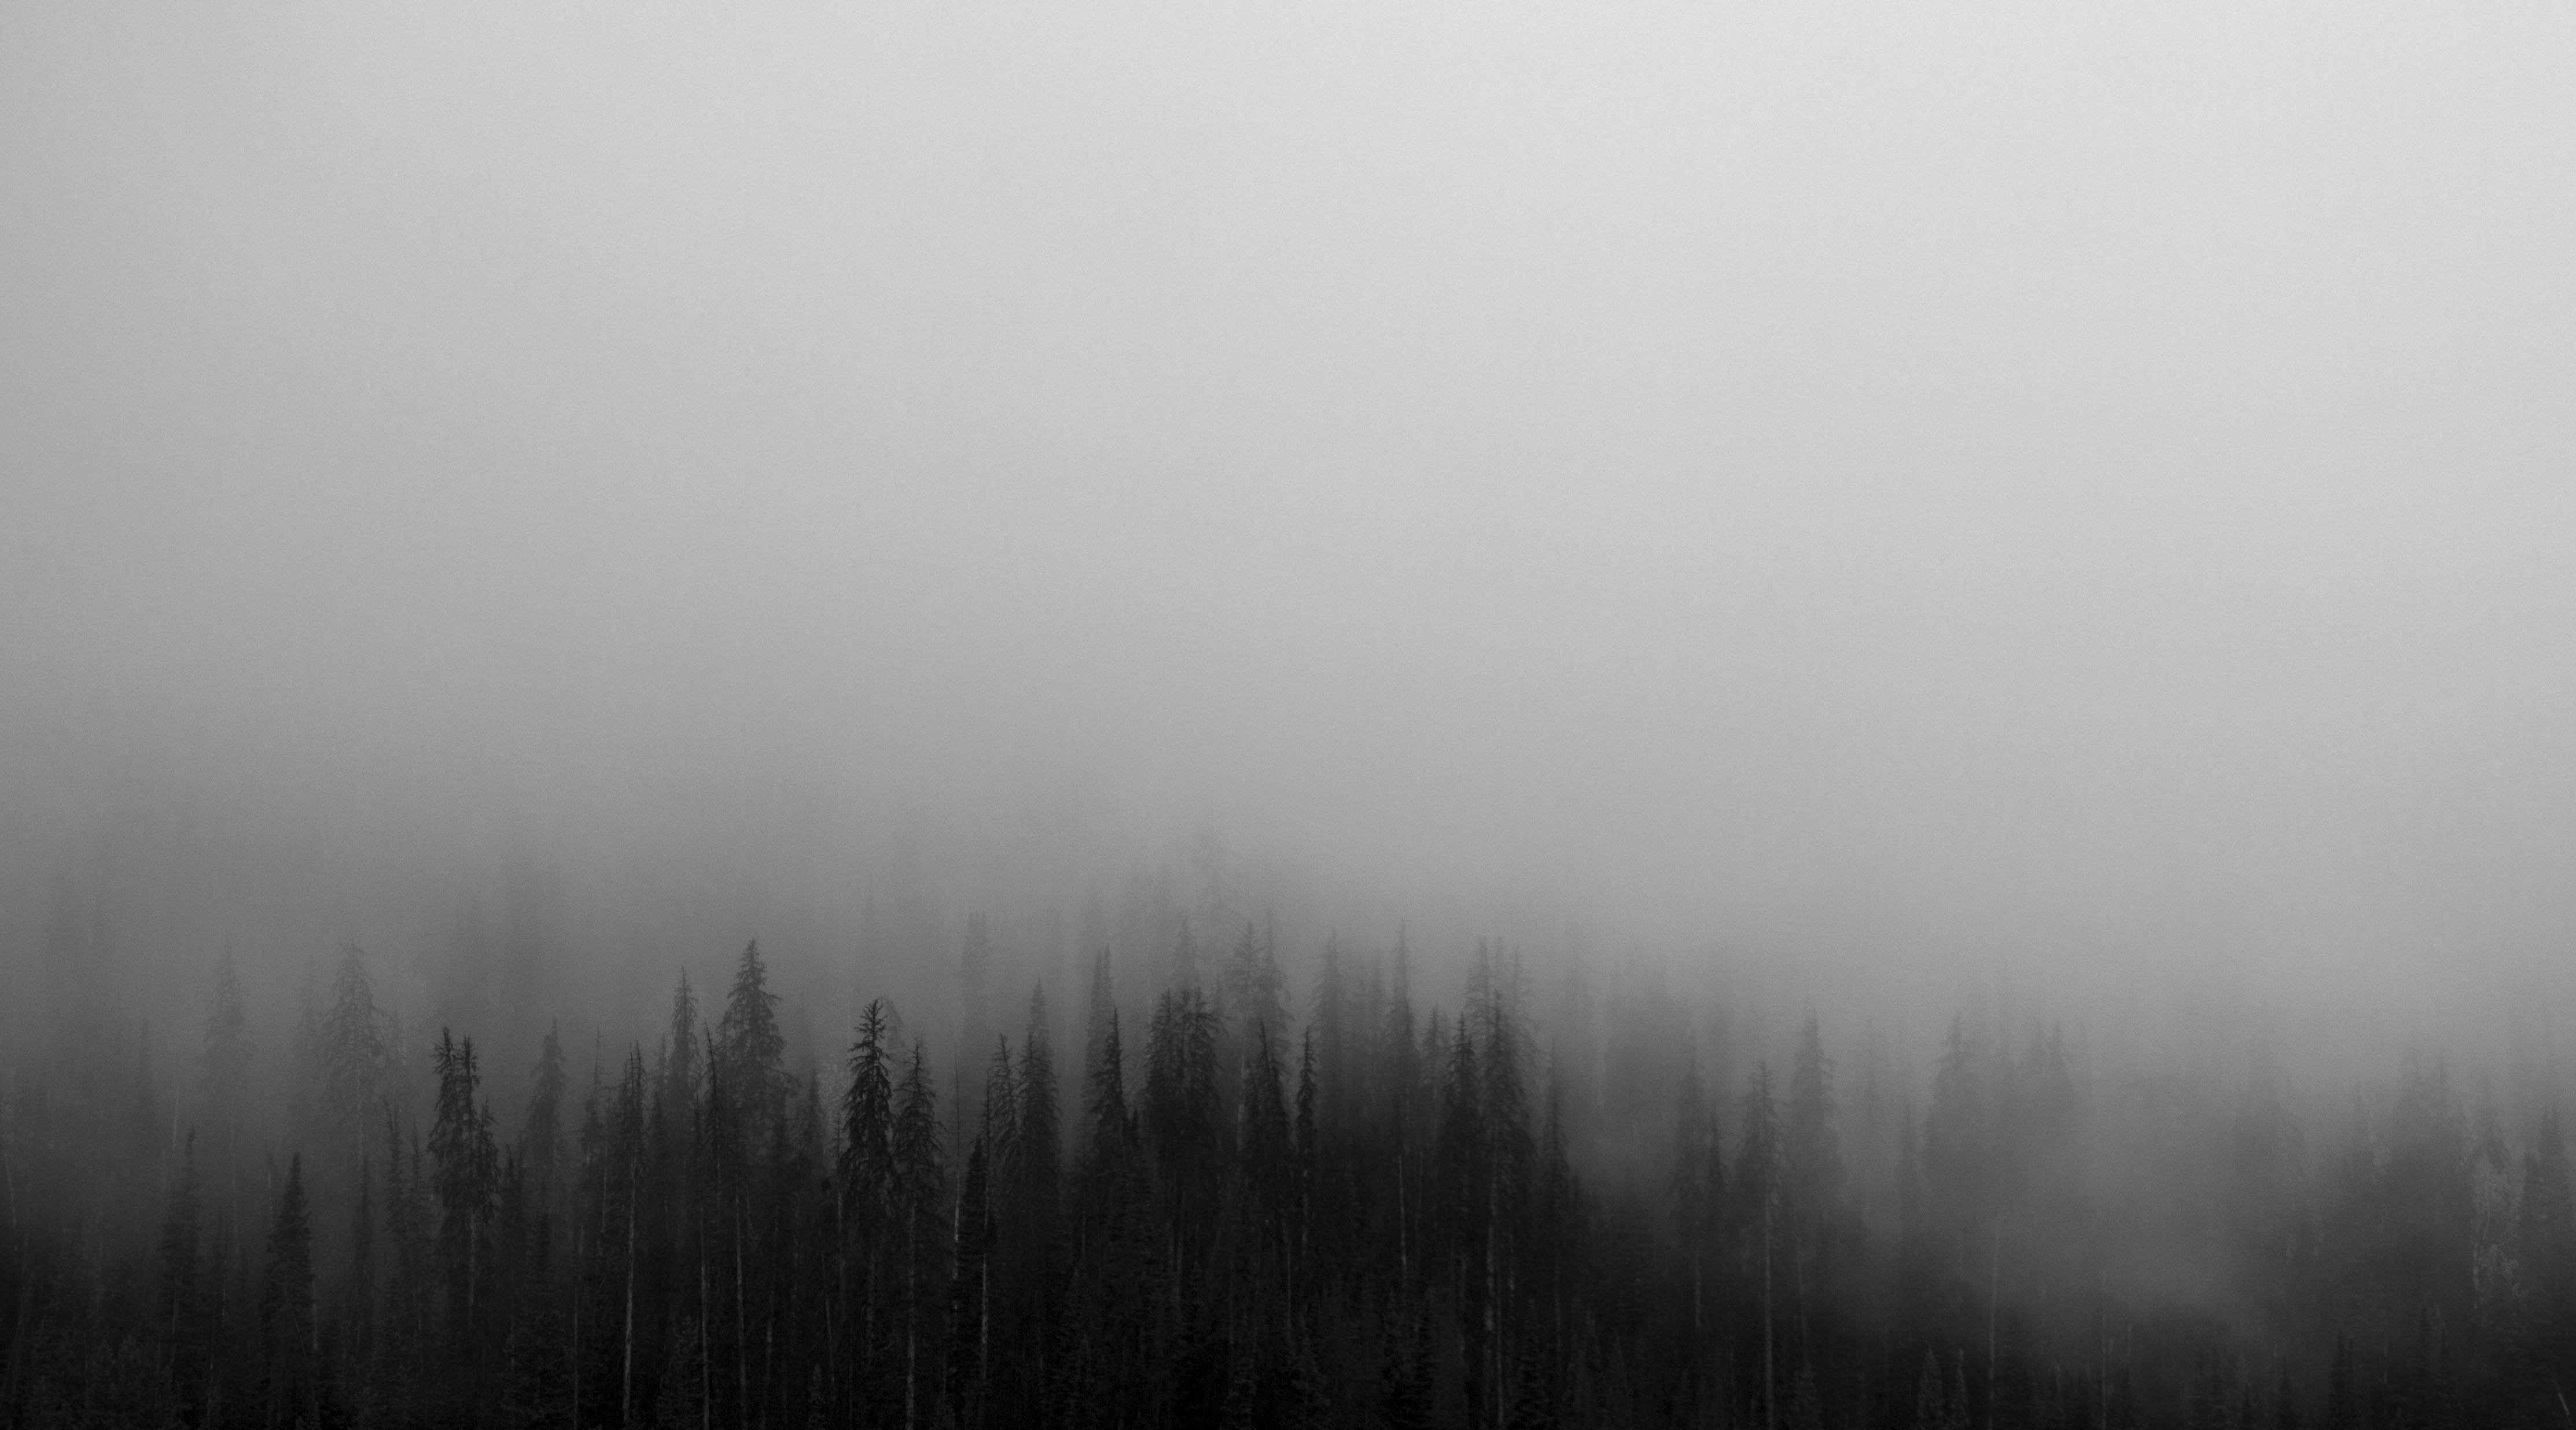
forest, wilderness, cloud, black and white, fog, mist, sunlight, morning, dawn, atmosphere, foggy, weather, haze, darkness, monochrome, woods, spruce, creepy, monochrome photography, atmospheric phenomenon